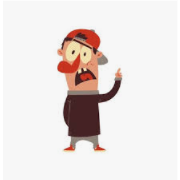
Portrait style: Cartoon Portrait